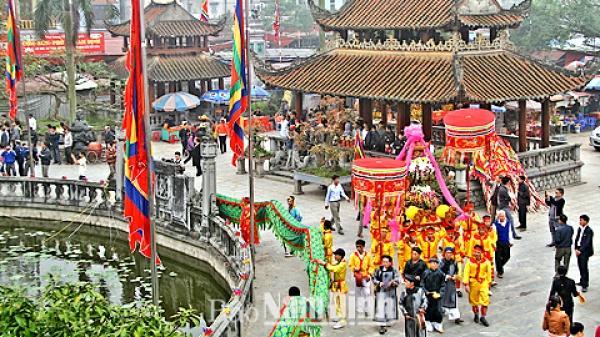
có ba lá cờ hội đang được treo ở bên bờ hồ trong khung cảnh này